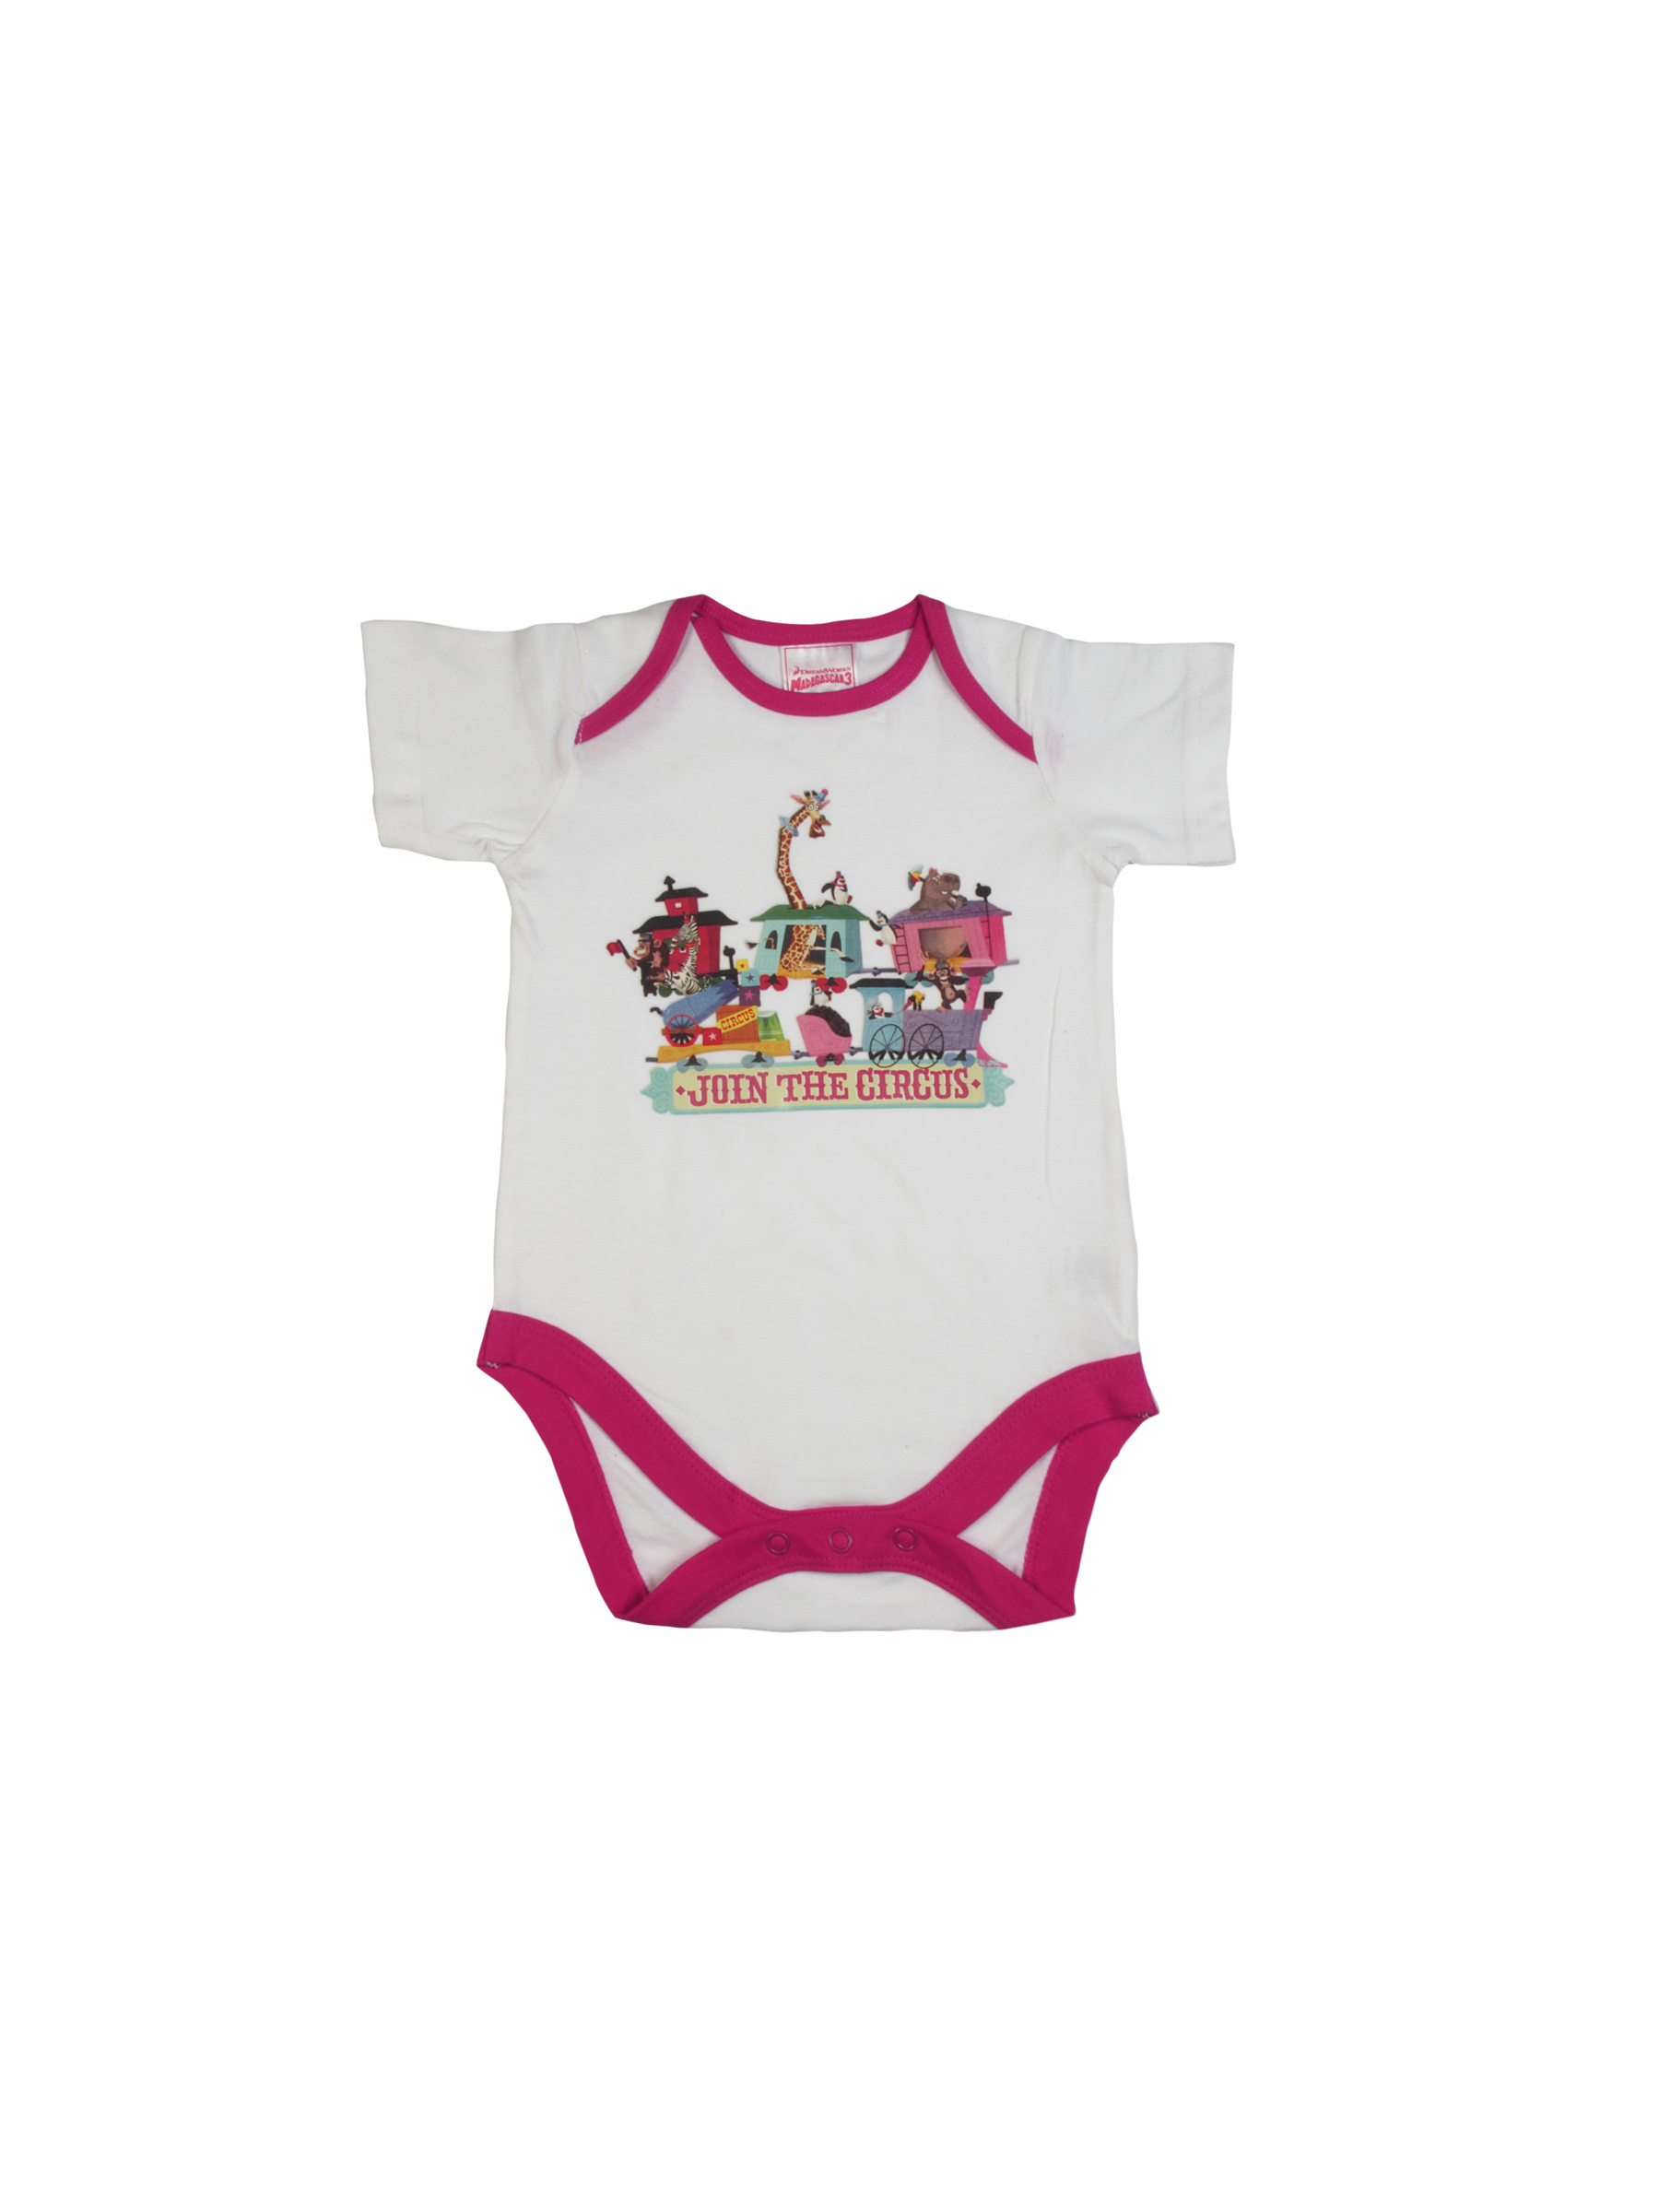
Madagascar3 Infant Boys White Snapsuit Romper
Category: Apparel / Topwear / Rompers
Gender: Girls
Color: White
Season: Summer 2012
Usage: Casual